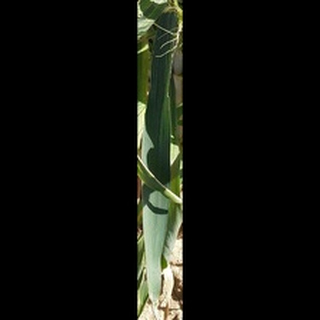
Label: healthy_wheat